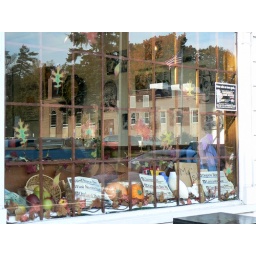
Autumn window display in this cute shop